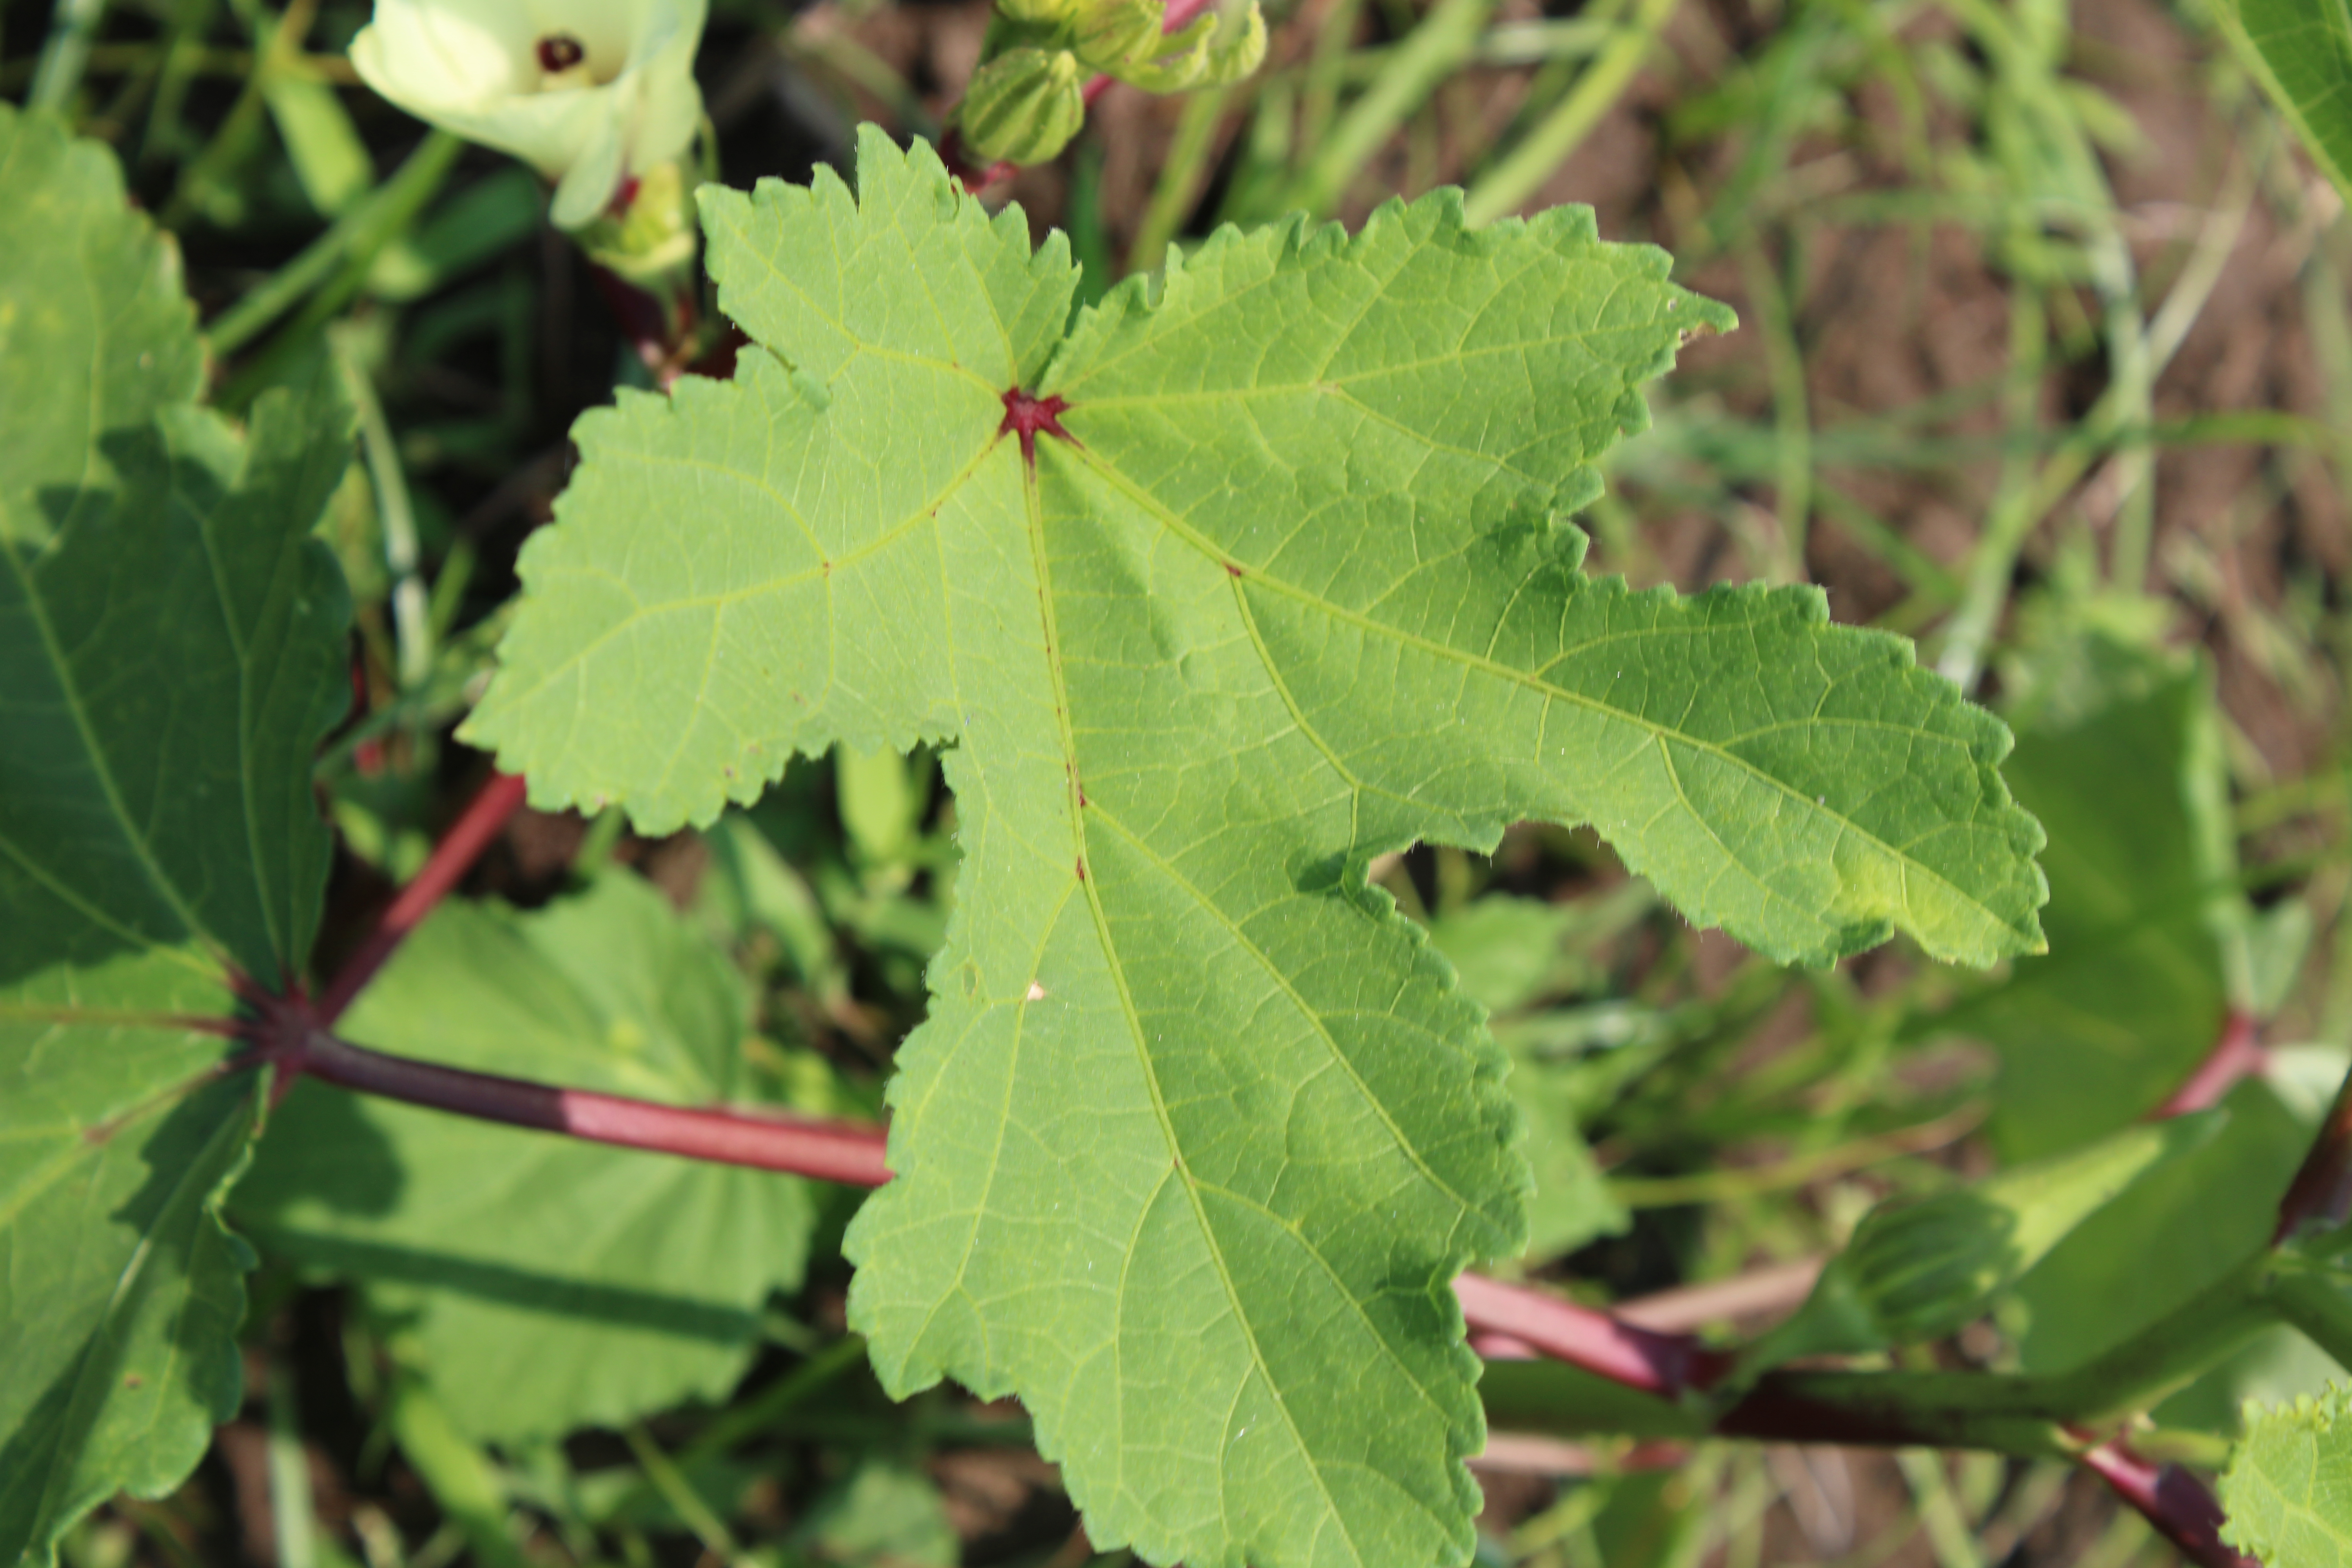
Label: Phyllosticta leaf spot